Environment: real
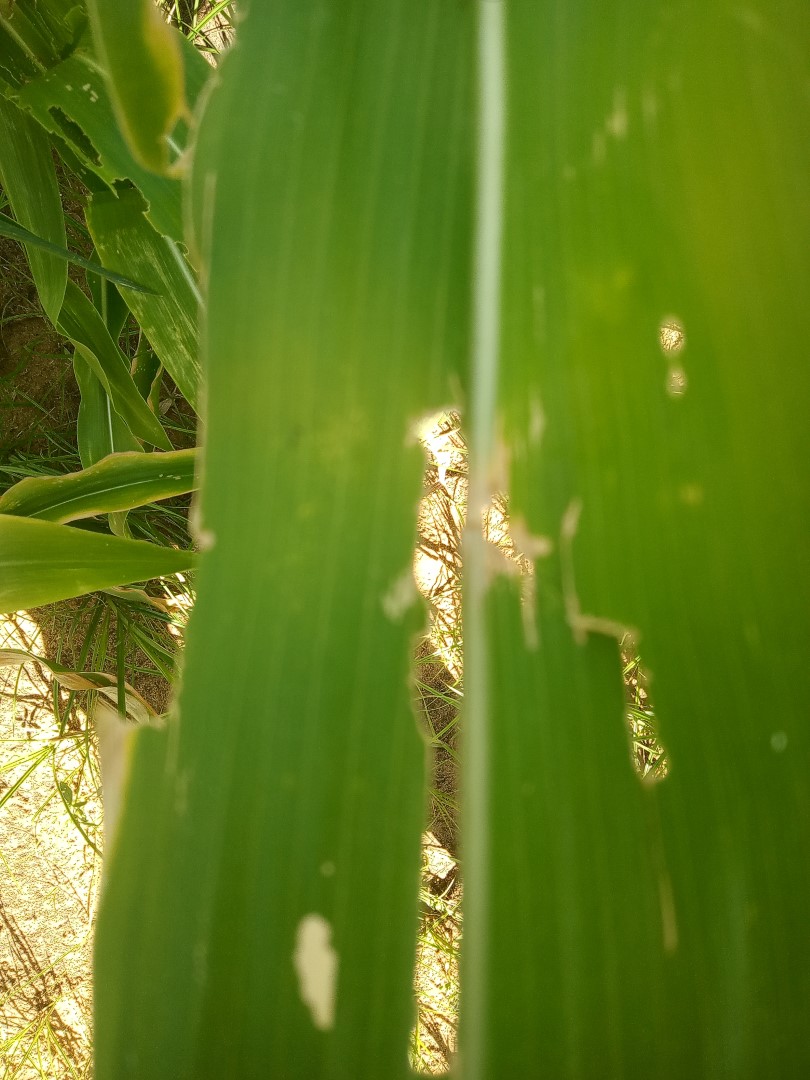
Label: fall_armyworm